Childers Farmstead

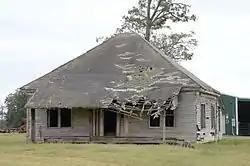

The Childers Farmstead is a historic farm property in rural southern White County, Arkansas. It is located south of McRae, near the junction of Bowman and Rip Kirk Roads. The farmstead includes three buildings: the main house, a large barn, and a small "Delco house", originally built to house electricity generation equipment provided by Delco Electronics. The main house is a vernacular single story wood-frame structure, with a hip roof and a shed-roof porch extending across its main (northern) facade. That facade is symmetrically arranged, with Craftsman-style windows on either side of the entrance, which is flanked by half-length sidelights. The house was built about 1925, and is an unusual example of a retro version of Greek Revival architecture with Craftsman features. It was torn down in 2020.